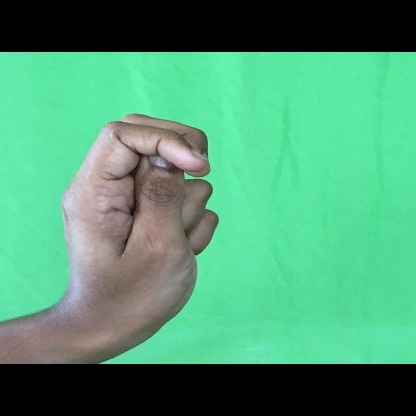
Mudra: Katakamukha